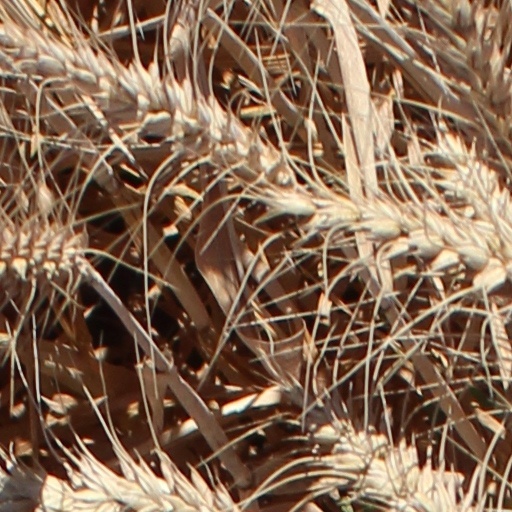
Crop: wheat